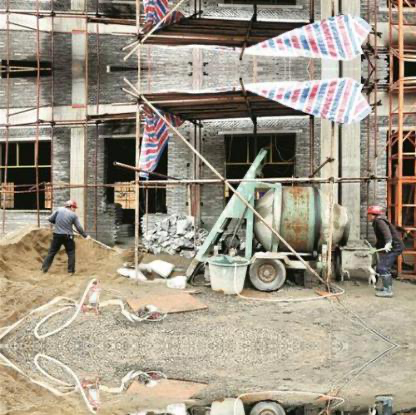
Objects in the image:
label: helmet
label: helmet